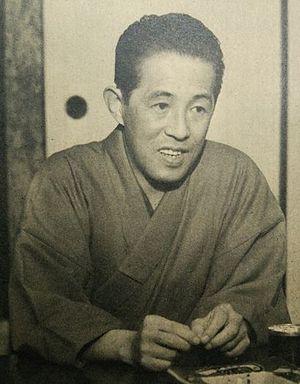
Yasushi Inoue, né le 6 mai 1907 à Asahikawa et mort le 29 janvier 1991 à Tokyo, est un écrivain japonais. Inoue reçoit de nombreux prix pendant sa carrière et plusieurs de ses œuvres sont adaptées au cinéma.